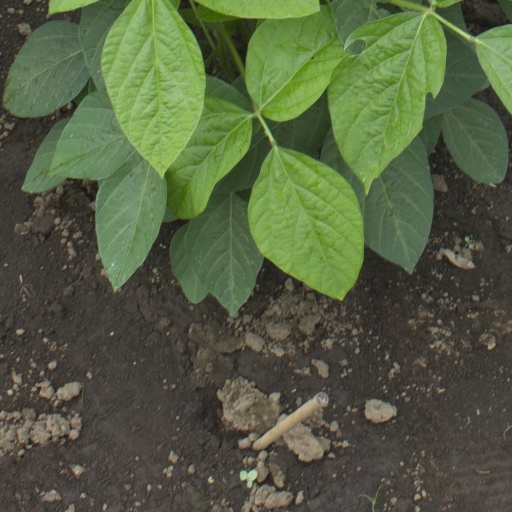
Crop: soybean